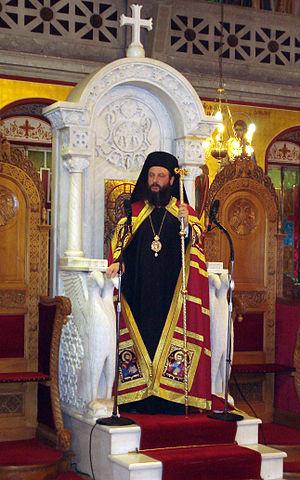
L'archevêché orthodoxe d'Ohrid est une circonscription autonome orthodoxe dans la République de Macédoine. C'est la seule Église orthodoxe canonique dans la République de Macédoine qui soit en pleine communion avec toutes les autres Églises orthodoxes.